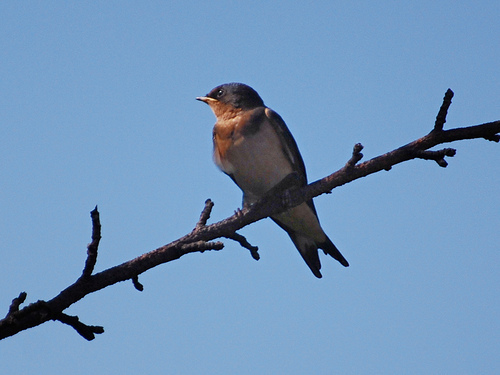
this bird has a white belly with a brown breast and a black face.
the bird has a brown throat and breast with a black crown and coverts.
this bird has a black back and crown with a orange throat.
this bird has a black crown, a sharp bill, and a brown breast
this bird has a speckled belly and breast with a short pointy bill.
this bird is grey with black and has a very short beak.
this particular bird has a belly that is gray and brownthe bird has a black crown, amber throat and black back.
this bird has a small head, a short tail, a yellow beak with a pointy tip, and brown fur on its neck.
brown on top of head, with light brown under beak and white on chest and body.
Species: Cliff Swallow